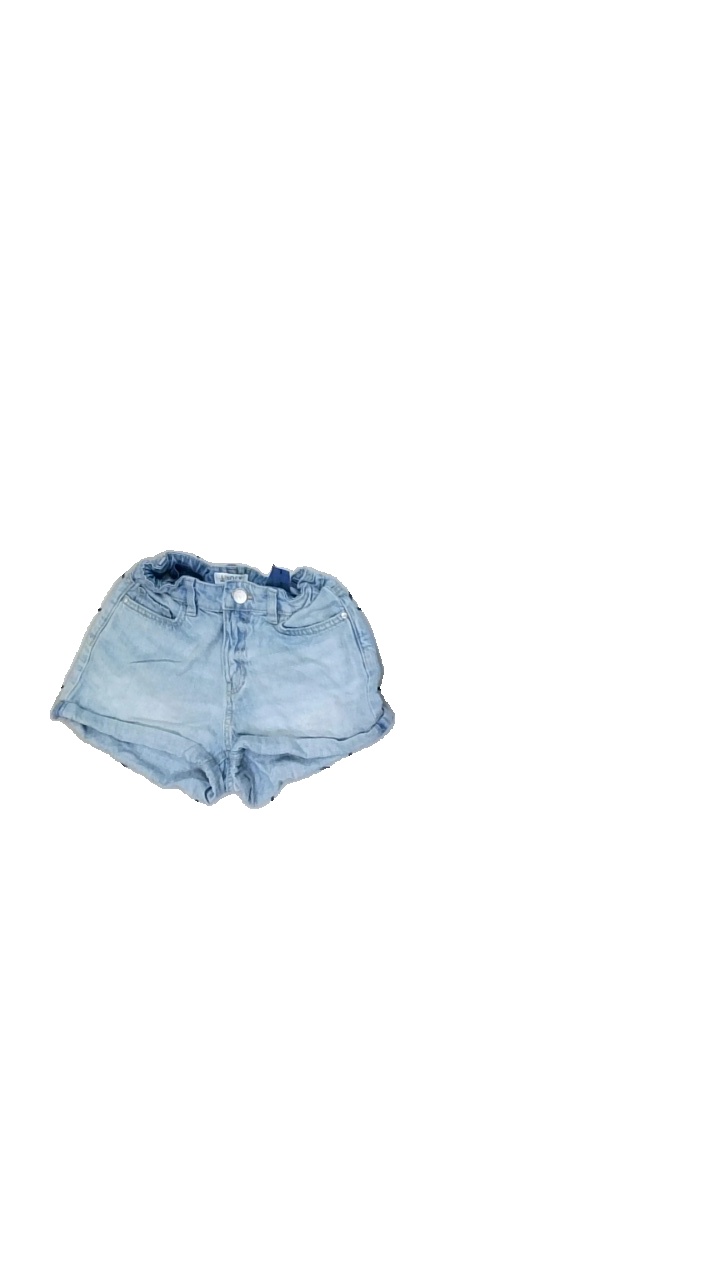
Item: Shorts (Children)
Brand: Lindex
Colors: Blue
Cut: Regular
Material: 72% Cotton 28% Viscose
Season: All
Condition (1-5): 5
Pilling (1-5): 5
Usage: Reuse
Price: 50-100